Rockhampton Museum of Art

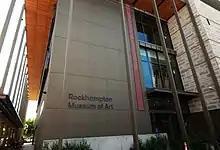
The Quay Lane entrance to the Rockhampton Museum of Art, 2022

Palaszczuk said the city now had a "multi-million dollar three-storey world-class venue" to properly display artworks from the likes of John Brack, Jeffrey Smart and Margaret Olley which were unable to be displayed in the former gallery due to its small size. She also added that with international borders now re-opened after being closed due to the COVID-19 pandemic, the museum would be "top of the list" of Rockhampton's cultural tourism experiences. She also said that the museum will help drive tourists to the Central Queensland region which will support jobs in the lead up to the 2032 Summer Olympics in Brisbane.